McLaren Vale, South Australia

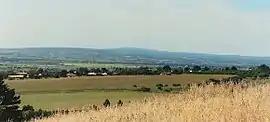

McLaren Vale is a town and locality in the Australian state of South Australia located about south of the Adelaide city centre and about south of the municipal seat at Noarlunga Centre.